Vaanam Vasappadum

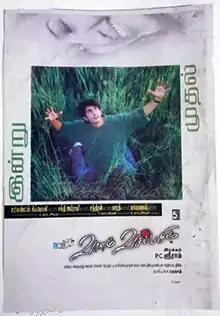
Poster

Vaanam Vasappadum is a 2004 Indian Tamil-language drama film directed by P. C. Sreeram. The film stars newcomers Karthik Kumar and Poongkothai Chandrahasan, with Revathi, Nassar, Vijayakumar, and Thalaivasal Vijay in supporting roles. The music was composed by Mahesh Mahadevan with editing by Kasi Viswanathan, and cinematography by Sreeram himself.